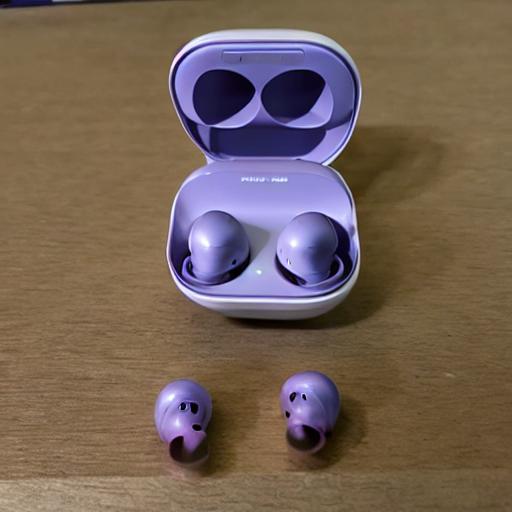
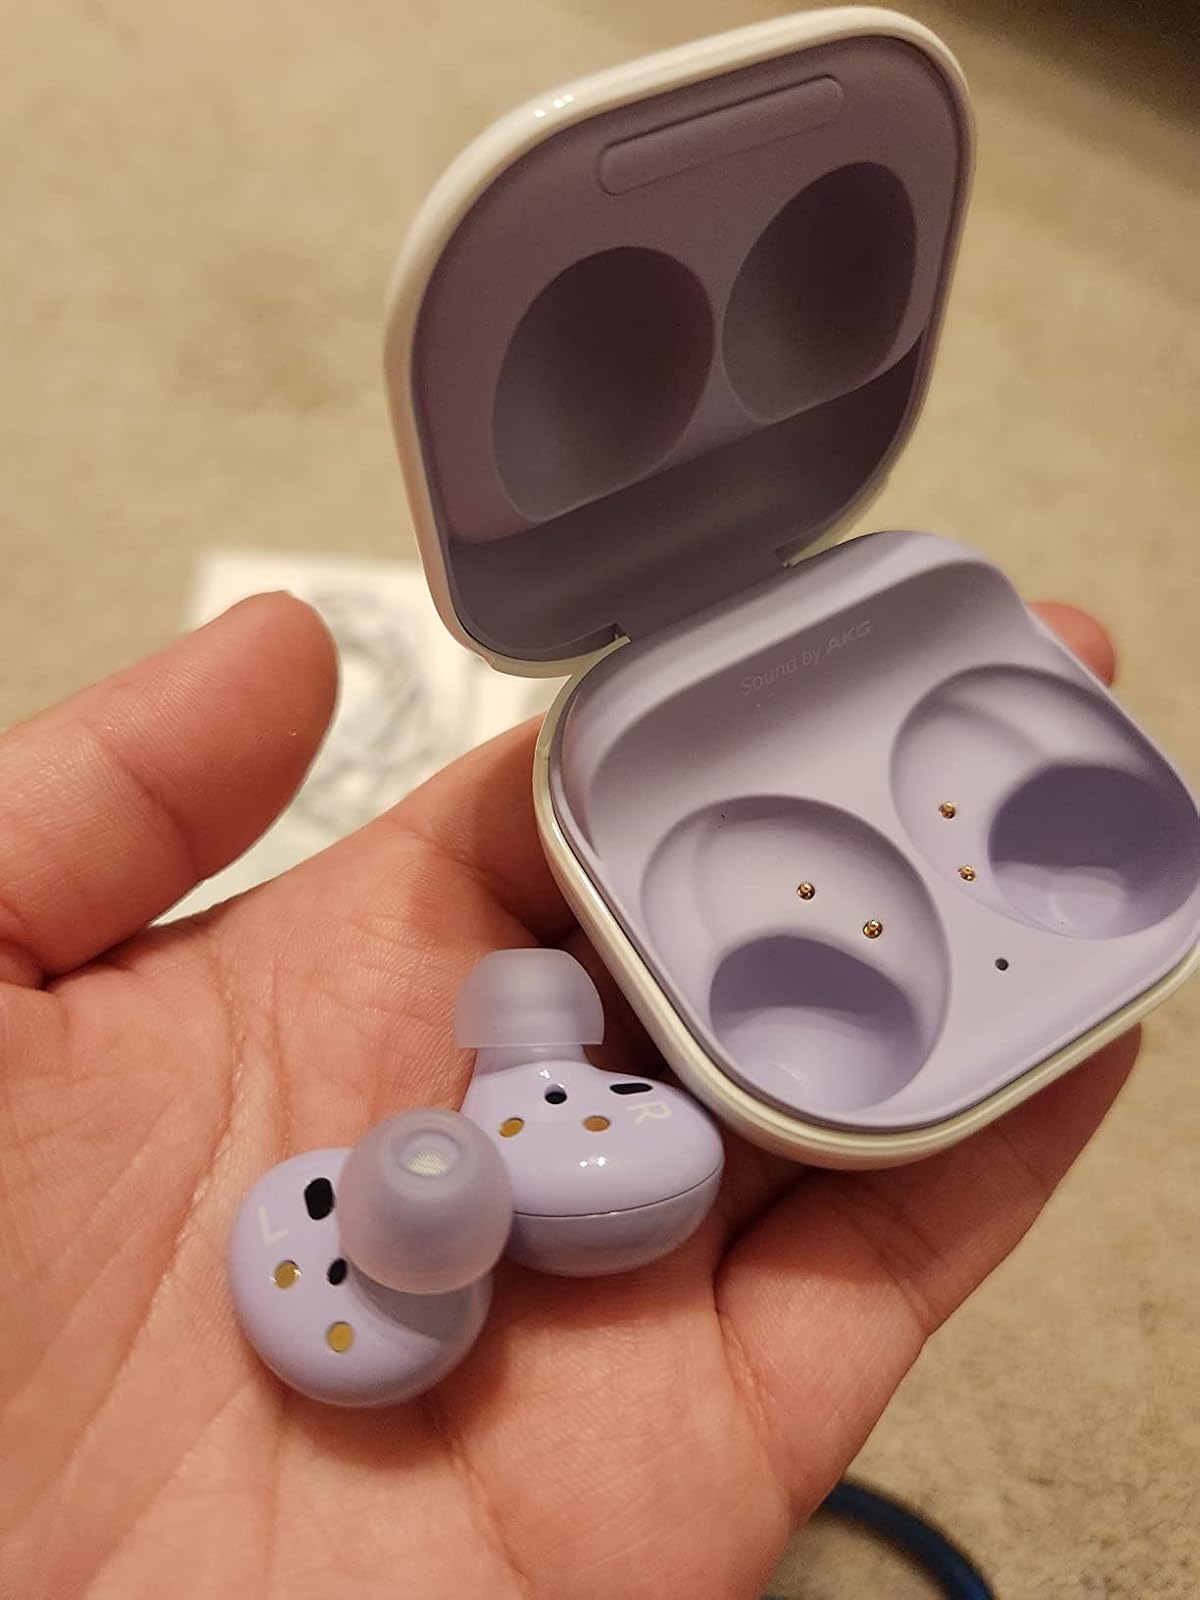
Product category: earbuds
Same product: no